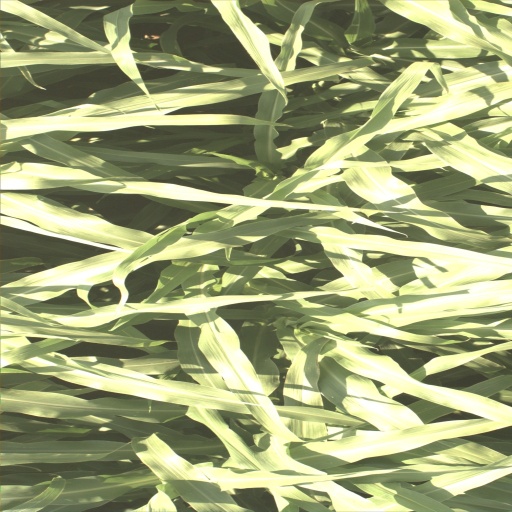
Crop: sorghum